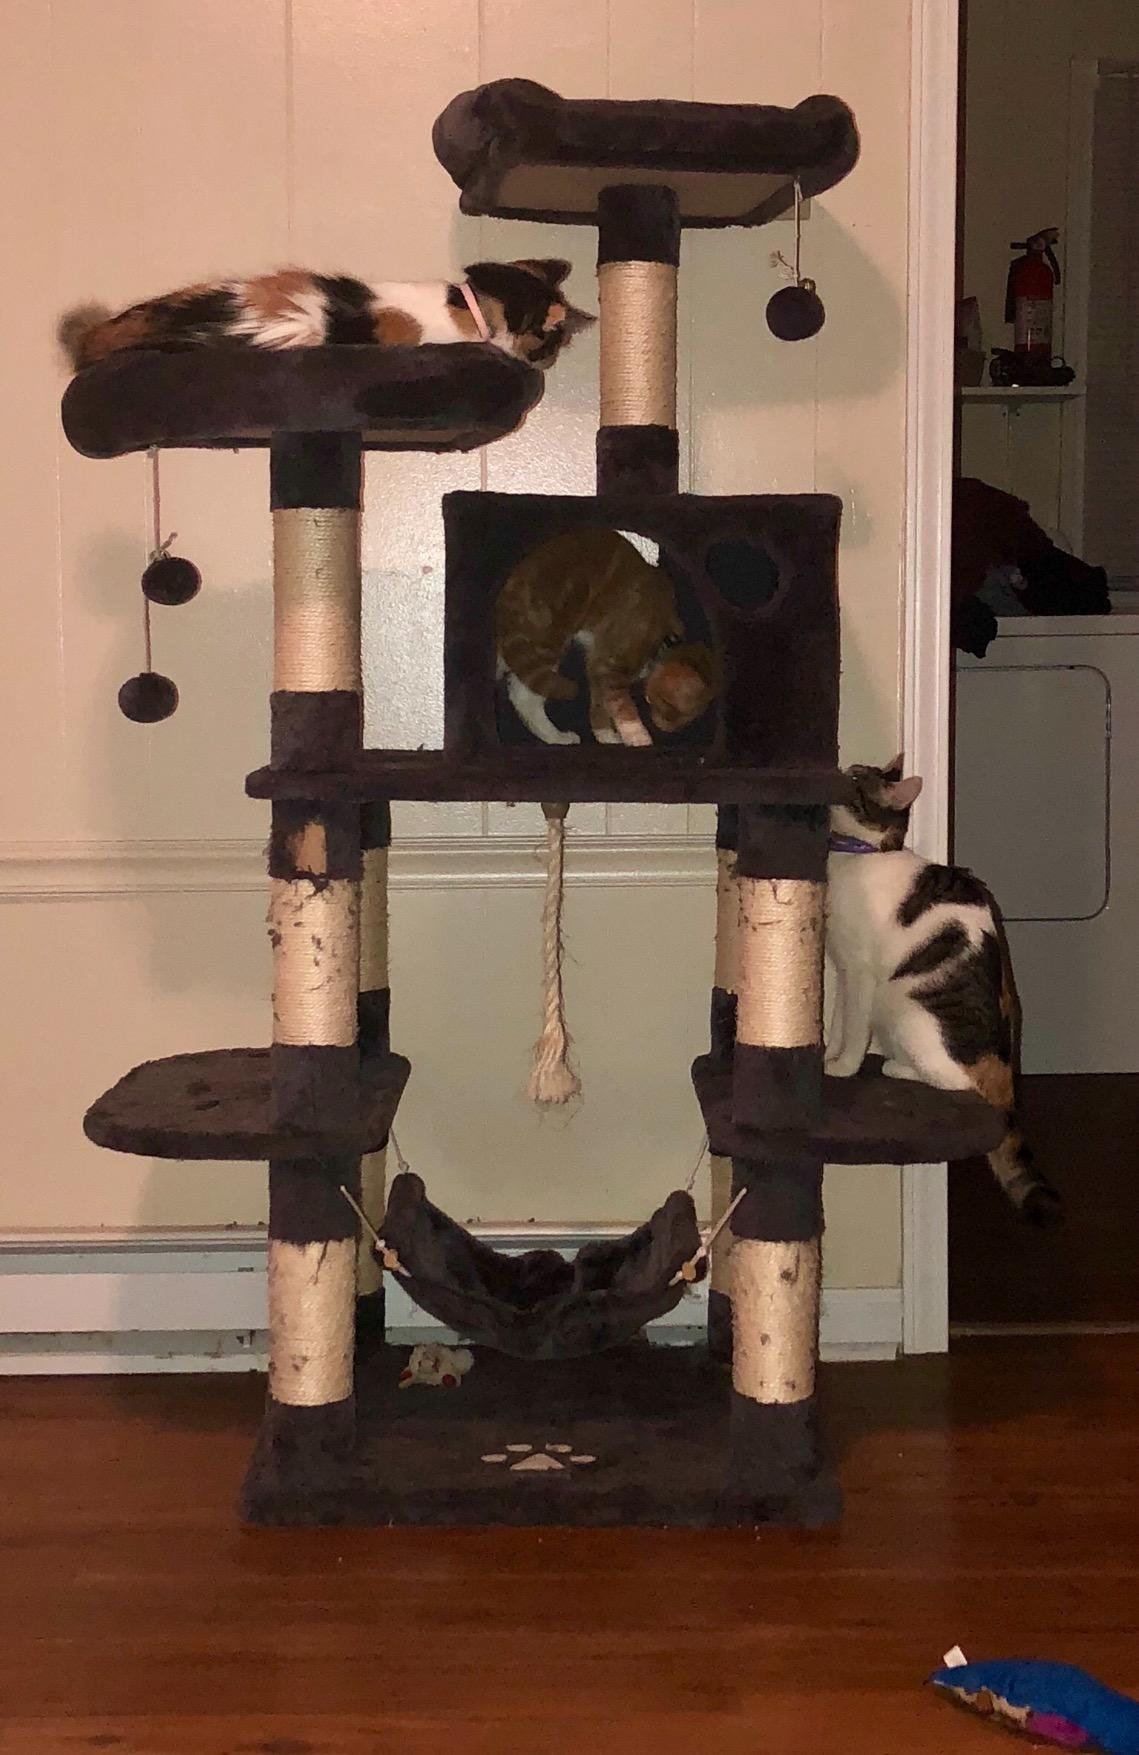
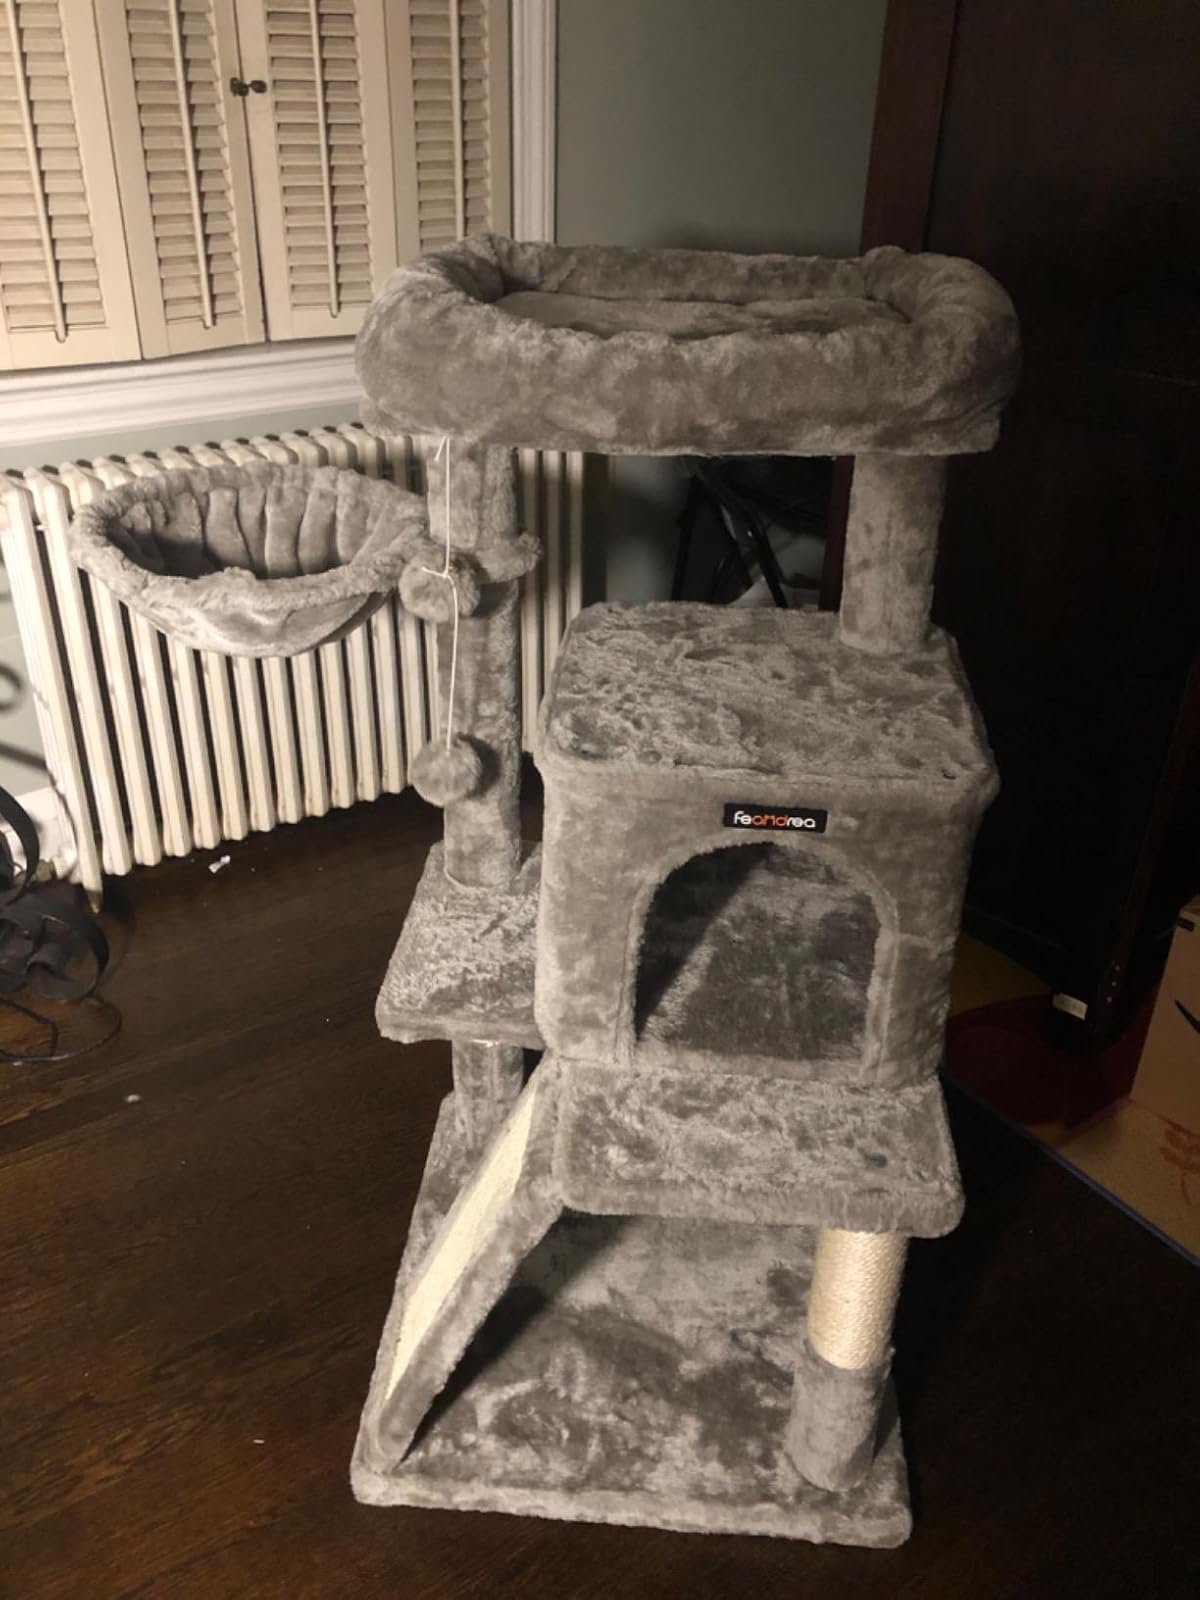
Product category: items_cat tree
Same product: no